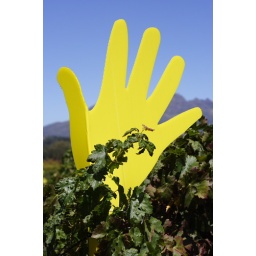
Large yellow hands wave the birds away above the vine at Oude Libertas Vineyards, Stellenbosch, Cape Town.